Help! (film)

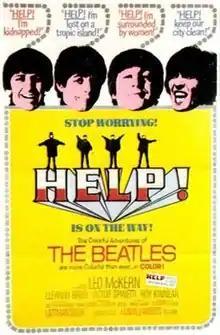
Theatrical release poster

Help! is a 1965 British musical comedy-adventure film directed by Richard Lester, starring the Beatles and featuring Leo McKern, Eleanor Bron, Victor Spinetti, John Bluthal, Roy Kinnear and Patrick Cargill. The second film starring the Beatles following Lester's "A Hard Day's Night", "Help!" sees the group struggle to protect Ringo Starr from a sinister eastern cult and a pair of mad scientists, all of whom are obsessed with obtaining a sacrificial ring sent to him by a fan. The soundtrack was released as the band's fifth studio album under the same name.